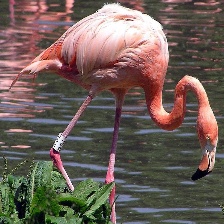
Species: AMERICAN FLAMINGO
Scientific name: PHOENICOPTERUS RUBER